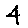
Label: 4